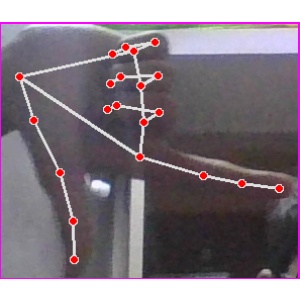
अक्षर: ख